Anti-austerity movement in Spain

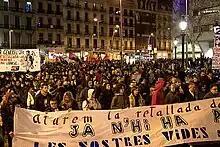
Demonstration in Barcelona on 22 January 2011, against the raise in the retirement age

For the rest of the year, the government proceeded with economic reforms. In January 2011, the government reached an agreement with the main trade unions to increase the retirement age from 65 to 67. Anarcho-syndicalist and other related unions rejected the plan and called for a strike on 27 January in Galicia, Catalonia and the Basque Country. Other demonstrations in Madrid ended up in altercations with the police. The majority of Spaniards also rejected the higher retirement age. In February a wide-sweeping internet copyright infringement policy known as the Sinde law passed, adding another motivation for the protests. The law allowed an administrative commission to shut down any website that showed links or allowed irregular downloading of copyrighted content without judicial supervision. Users on Spanish forums and social networks criticized the law; the PSOE, PP and Convergence and Union affirmed these criticisms. An anonymous campaign with the #nolesvotes appeared online, calling on citizens to vote against any of the parties that passed the law.